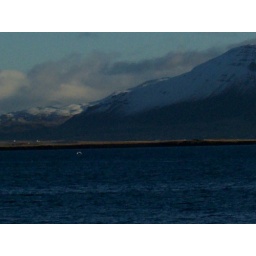
This is a picture of mountains in the distance taken from the boat on my whale watching trip. Beautiful!